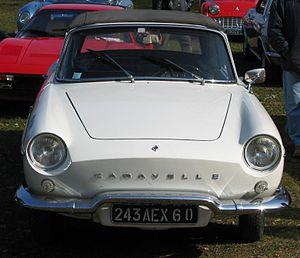
La Renault Floride est une voiture à deux portes coupé ou cabriolet fabriquée par le constructeur Renault à partir de 1958 et dessinée par Pietro Frua. Dérivée de la Dauphine, la Floride en possède le moteur arrière et le soubassement.